Canonteign

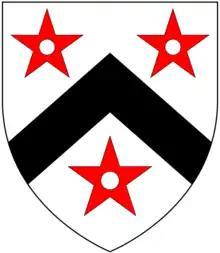
"de la Way" or "de Via" arms: "Argent, a chevron sable between three mullets pierced gules"

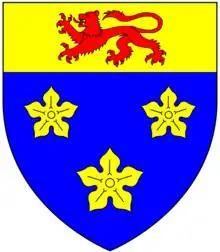
"Bardolph" arms Davie of Creedy: "Azure, three cinquefoils or on a chief of the last a lion passant gules" These arms were used by John Davie (died 1611/12) and by his son the 1st Baronet

The first member of the Davie family to have lived at the estate of Canonteign appears to have been Gilbert Davie (fl.16th c.), the second son of Robert Davie (d. circa 1570), a wealthy cloth merchant from Crediton, Devon. At sometime between 1559 and 1578 Gilbert Davie (or possibly his father) acquired the manor of Combe Lancey, near Ruxford and Creedy, which remained a possession of the Davies of Canonteign until the deaths in 1637 of Gilbert’s great-grand-daughter Anne Davie (the widow Parker, and wife of John Trelawny) and her heir and uncle John Davie of Christow, at which time it passed to a their cousin Sir John Davie, 1st Baronet of Creedy.